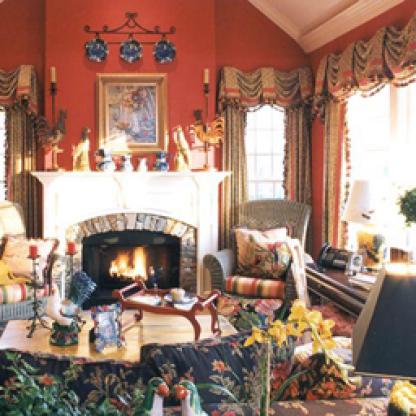
Scene: Indoor